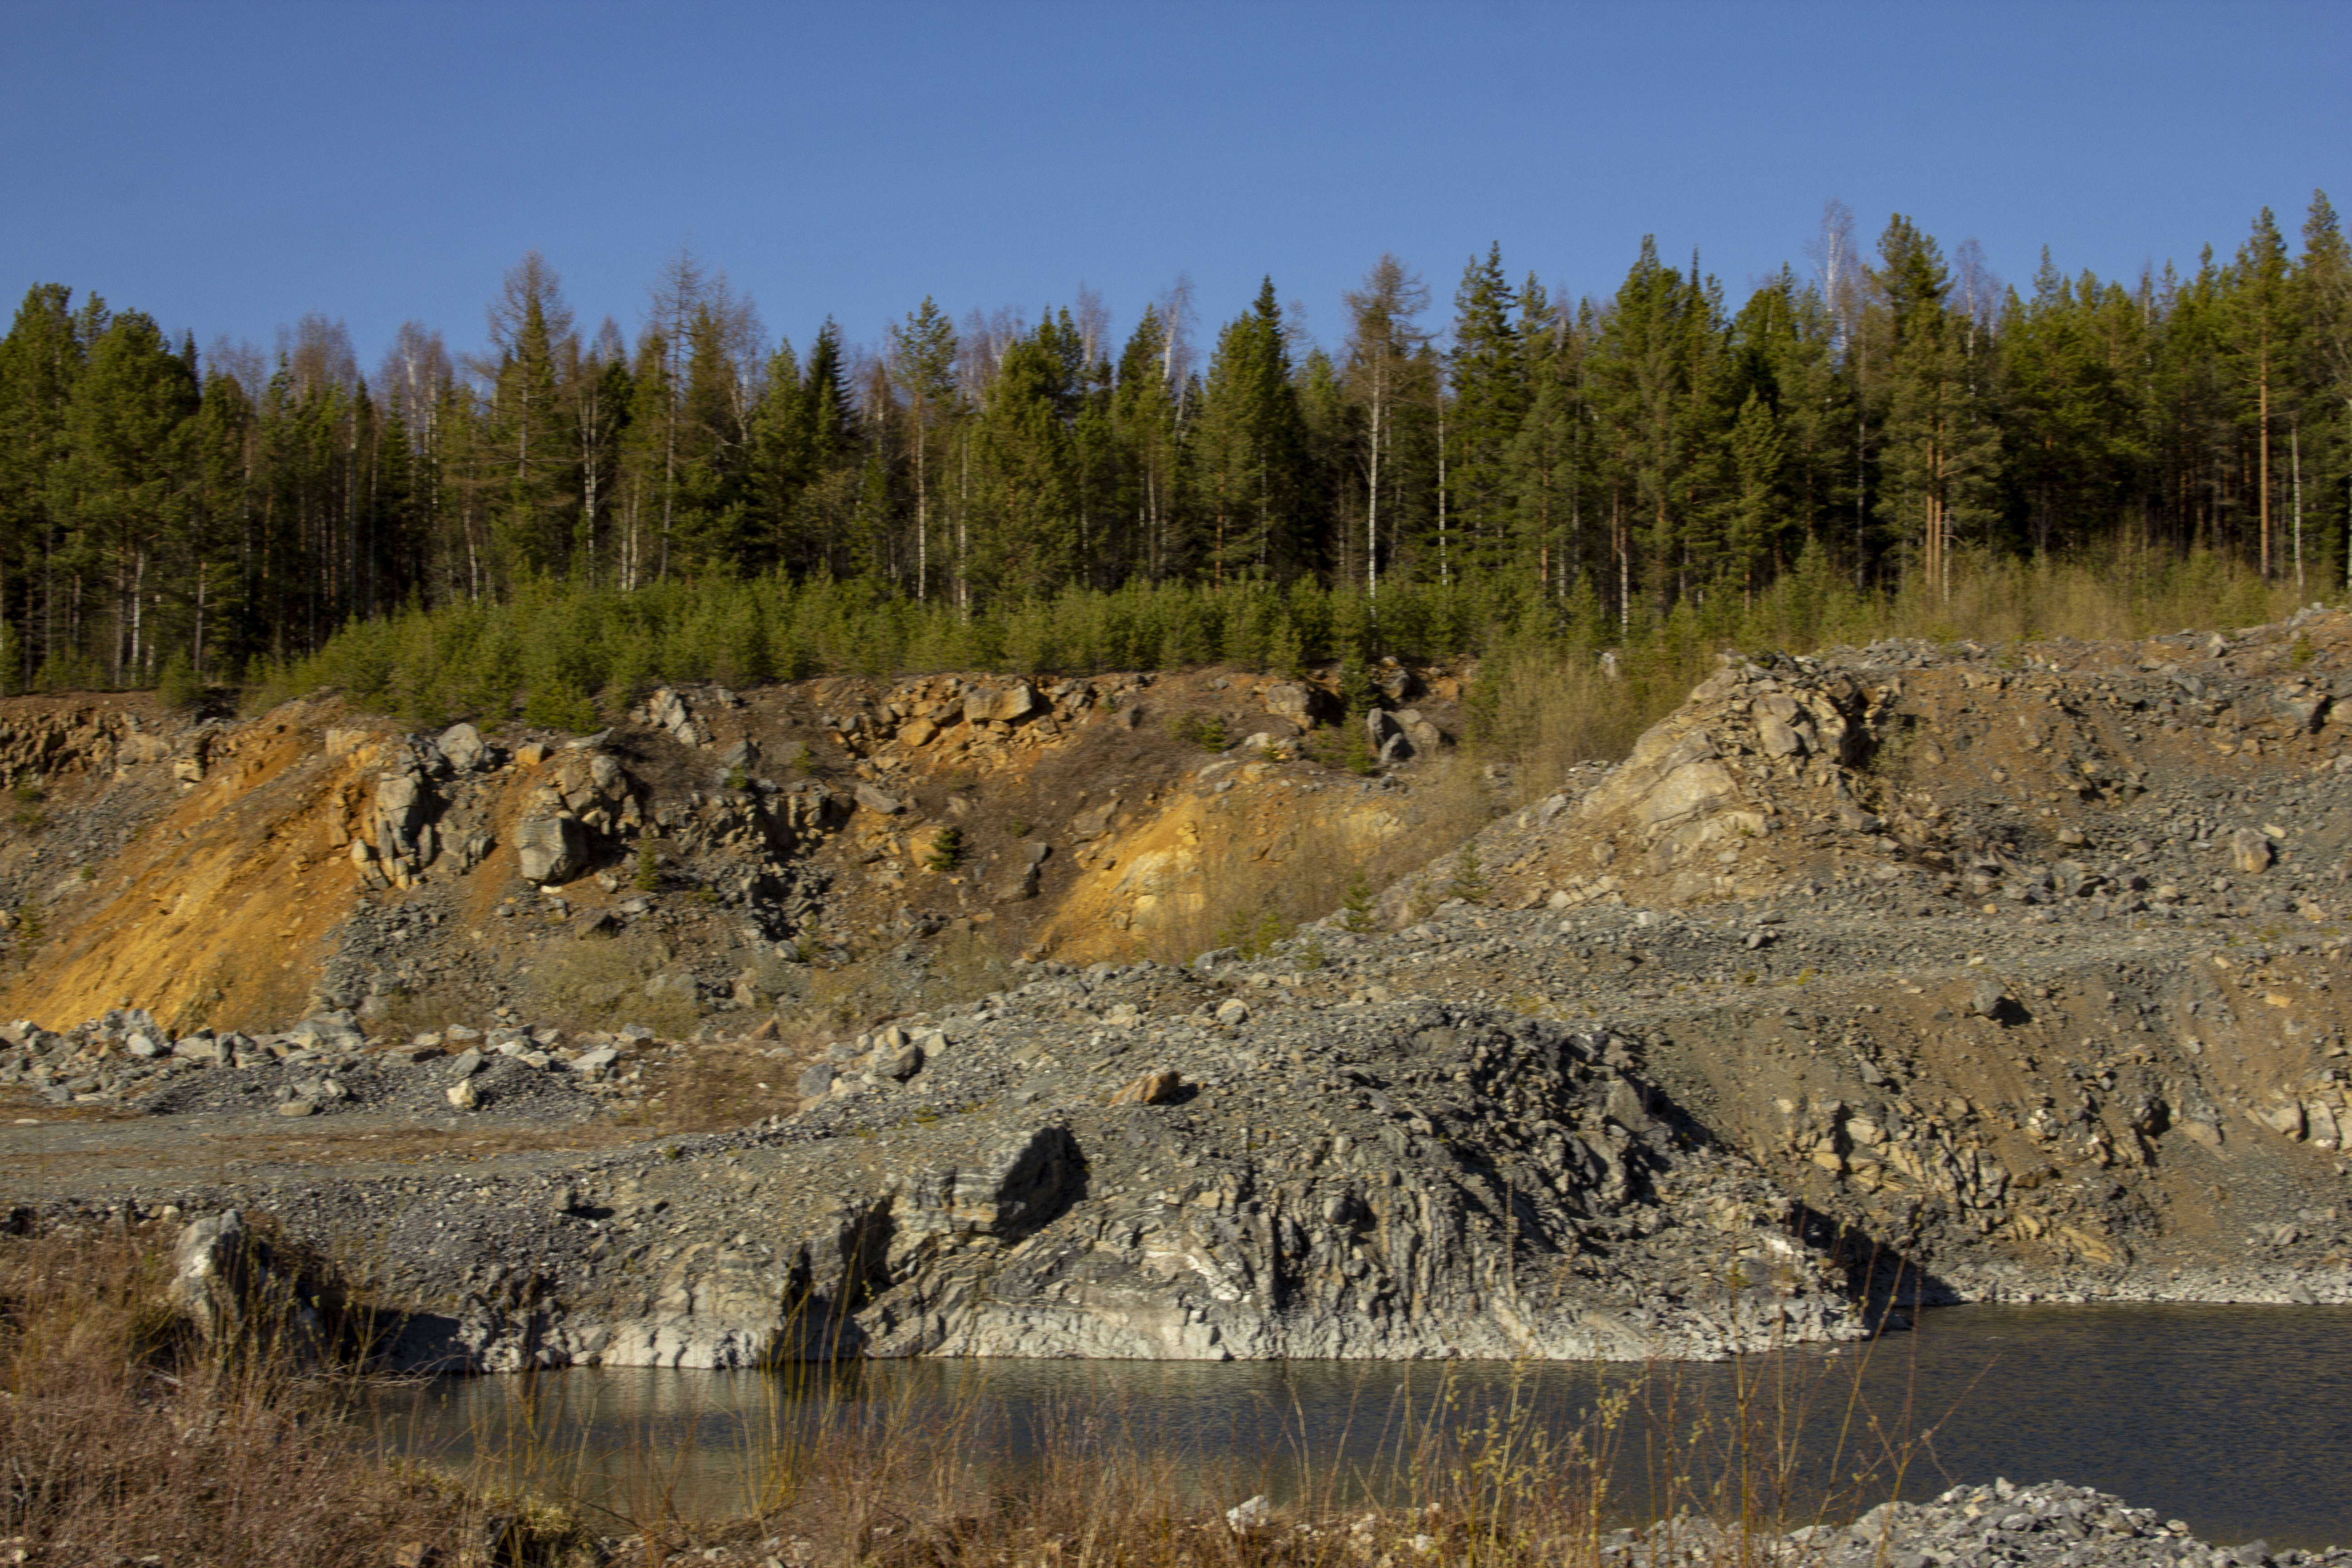
lake, water, landscape, forest, plant, sky, plant community, ecoregion, natural landscape, tree, bedrock, slope, grass, bank, grass family, formation, grassland, outcrop, riparian zone, road, geology, soil, rock, erosion, wildlife, fluvial landforms of streams, shrubland, nature reserve, lacustrine plain, conifer, hill, temperate broadleaf and mixed forest, larch, wetland, badlands, escarpment, tropical and subtropical coniferous forests, reservoir, prairie, chaparral, spruce fir forest, steppe, tundra